G. Tilghman Richards

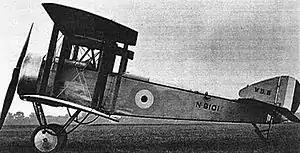
The Beardmore W.B.III

When war broke out, Richards was commissioned into the Royal Naval Air Service (RNAS) as an inspector of Naval aircraft. He was sent to Beardmore, who were manufacturing other companies' designs under licence. In January 1916, when Beardmore’s design office was created, Richards was allowed to resign his commission to become assistant manager and designer. From 1916 to 1917 he produced their first in-house aircraft designs, achieving his greatest success with the W.B.III, a navalised version of the Sopwith Pup which Beardmore were manufacturing under license. Other Beardmore types which he designed included the W.B.1, W.B.2, W.B.IV, W.B.V and W.B.VI but these only got as far as the prototype stage and it was only the W.B.III which made it into production.